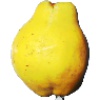
Label: Quince 1